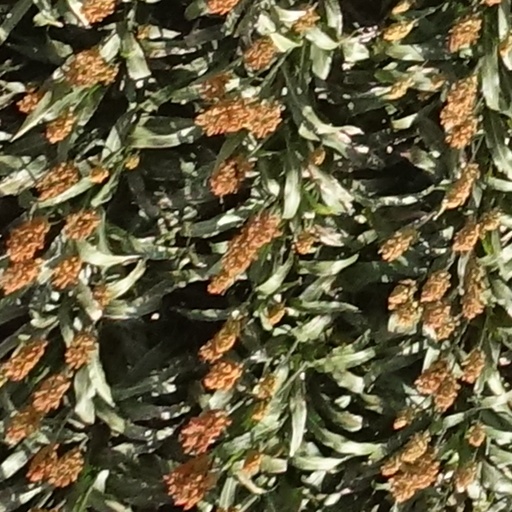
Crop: sorghum